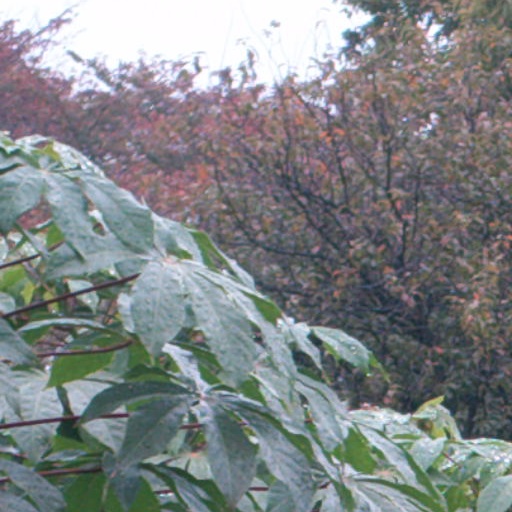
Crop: cassava